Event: Ecuador Earthquake
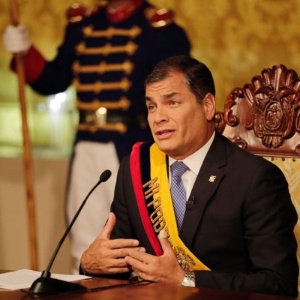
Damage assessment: no_damage